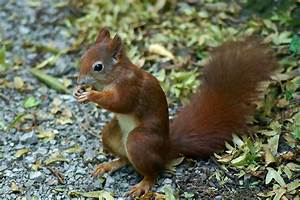
Label: squirrel